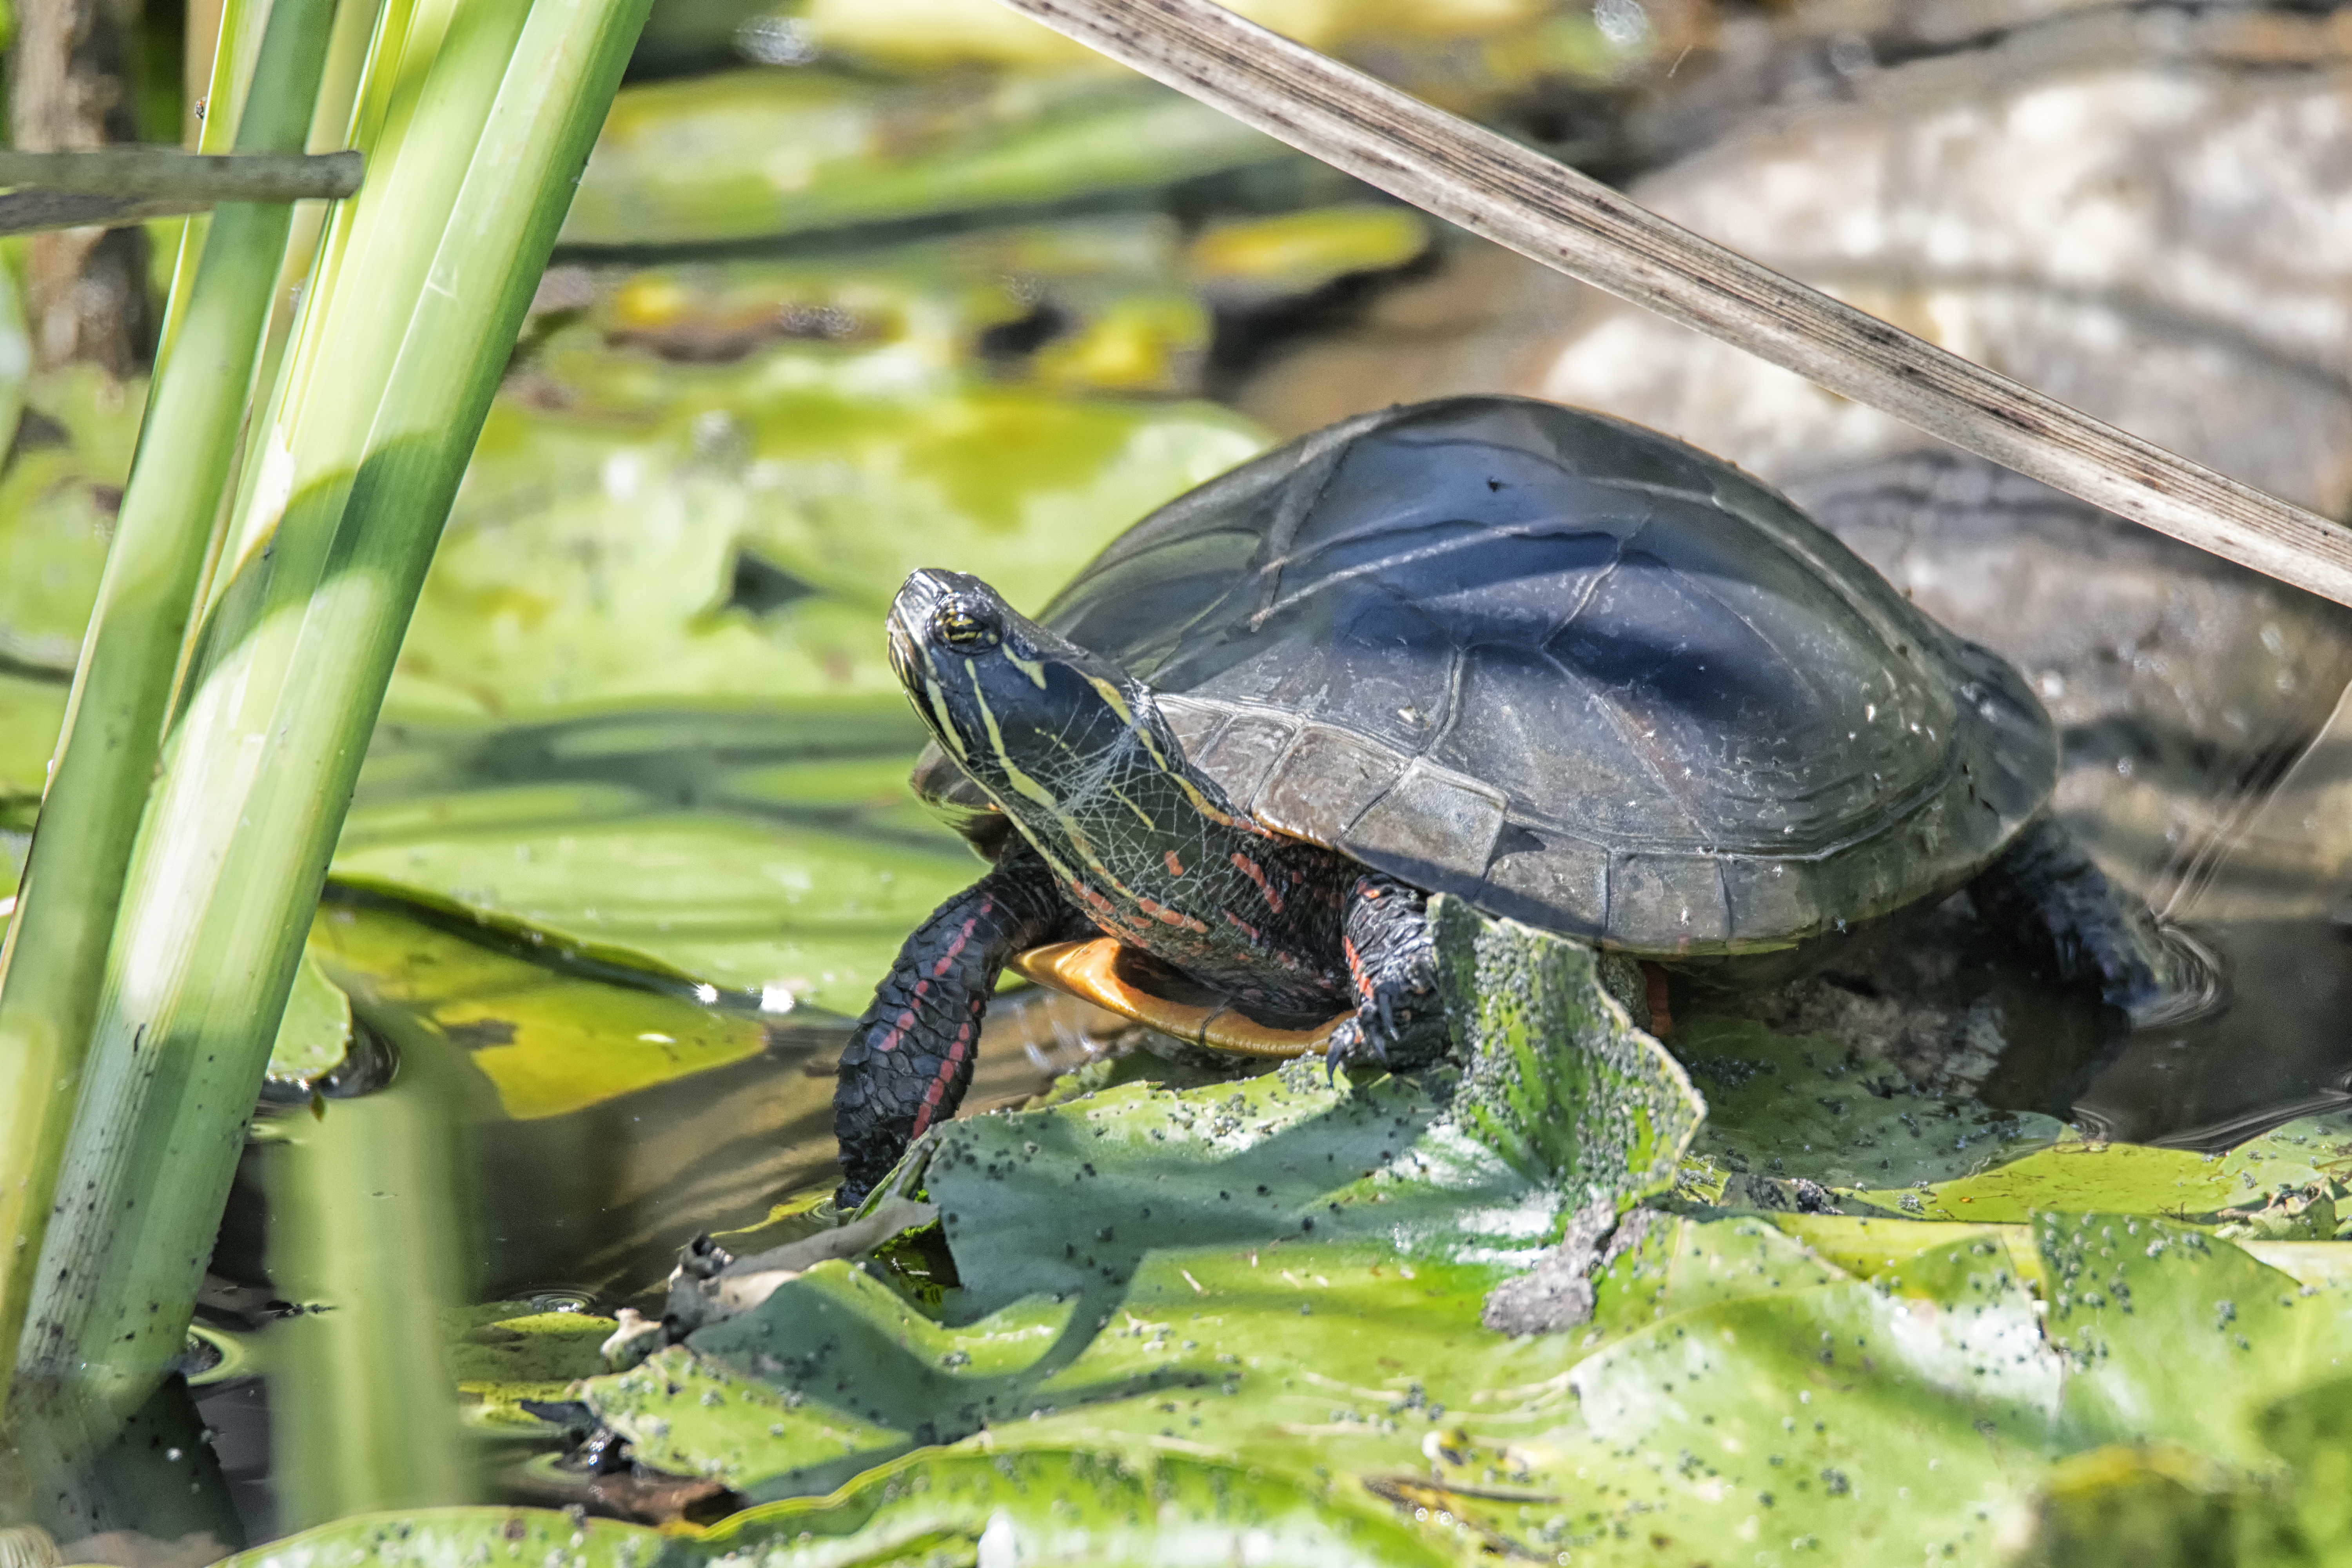
nature, wildlife, green, botany, turtle, reptile, fauna, canada, tortoise, vertebrate, quebec, box turtle, sherbrooke, tortue, macro photography, emydidae